Invasion of Kagera

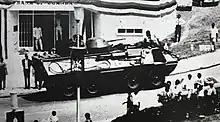
When the Uganda Army invaded Kagera, it deployed several OT-64 SKOT armoured personnel carriers (example in Ugandan service pictured).

War broke out between Uganda and Tanzania in October 1978, with several Ugandan attacks across the border culminating in the invasion of the Kagera Salient. The circumstances surrounding the outbreak of the war are not clear, and numerous differing accounts of the events exist. Obote wrote that the decision to invade Kagera was "a desperate measure to extricate Amin from the consequences of the failure of his own plots against his own army." Ugandan refugees claimed that several dissatisfied Ugandan officers met at Kabamba on 27 October and drafted a 12‐point petition to Amin. The document called for the end of corruption, factionalism, and favouritism towards Nubian troops; the curtailing of powers of the State Research Bureau, Amin's secret police; the reinstatement of Adrisi and former army chief of staff Isaac Lumago; the enforcement of religious tolerance; and an end of the alliance with Arab powers. According to the refugees, the President had invaded Tanzania to distract the military from this petition.